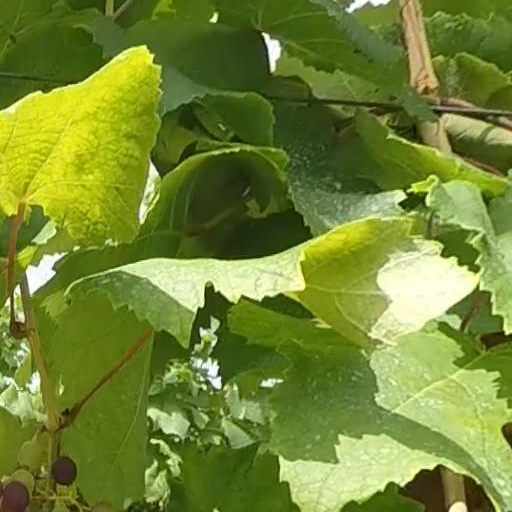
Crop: grape